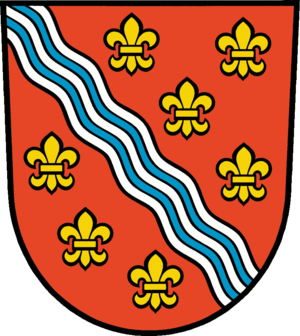
Röderland est une commune allemande du sud du land de Brandebourg, dans l'arrondissement d'Elbe-Elster.